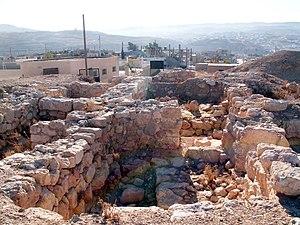
Buṣeirah est un site archéologique situé à 10 km de Tafila et à 45 km au nord de Pétra en Jordanie. Il s’agit de la principale ville du territoire d'Édom dans l'Antiquité. Buṣeirah est identifié à la ville biblique de Botsra, même si aucune inscription ne permet de le confirmer. Elle est souvent considérée comme la capitale d'Édom.